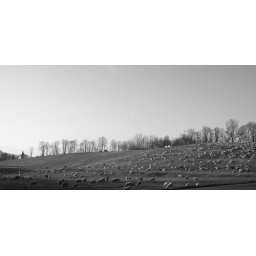
sheep in a field with misty weather